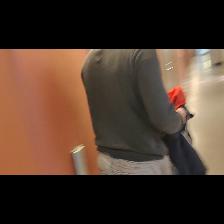
Label: Human